Leighton Meester

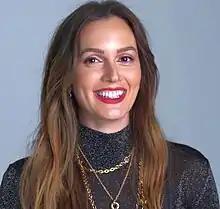
Meester in 2017

Leighton Marissa Meester (born April 9, 1986) is an American actress, singer, and model. She is known for her starring role as Blair Waldorf on the CW television series "Gossip Girl", which ran from 2007 to 2012. She has also appeared in films such as "Killer Movie" (2008), "Country Strong" (2010), "The Roommate" (2011), "Monte Carlo" (2011), "The Oranges" (2011), "The Judge" (2014), "The Weekend Away" (2022), and "EXmas" (2023). She portrayed Angie D'Amato on the ABC sitcom "Single Parents" (2018–2020). Meester made her Broadway debut in "Of Mice and Men" (2014). For her leading role in the CW/Stan comedy drama series "Good Cop/Bad Cop" (2025present), Meester was nominated for the Australian Logie Award for Best Actress.